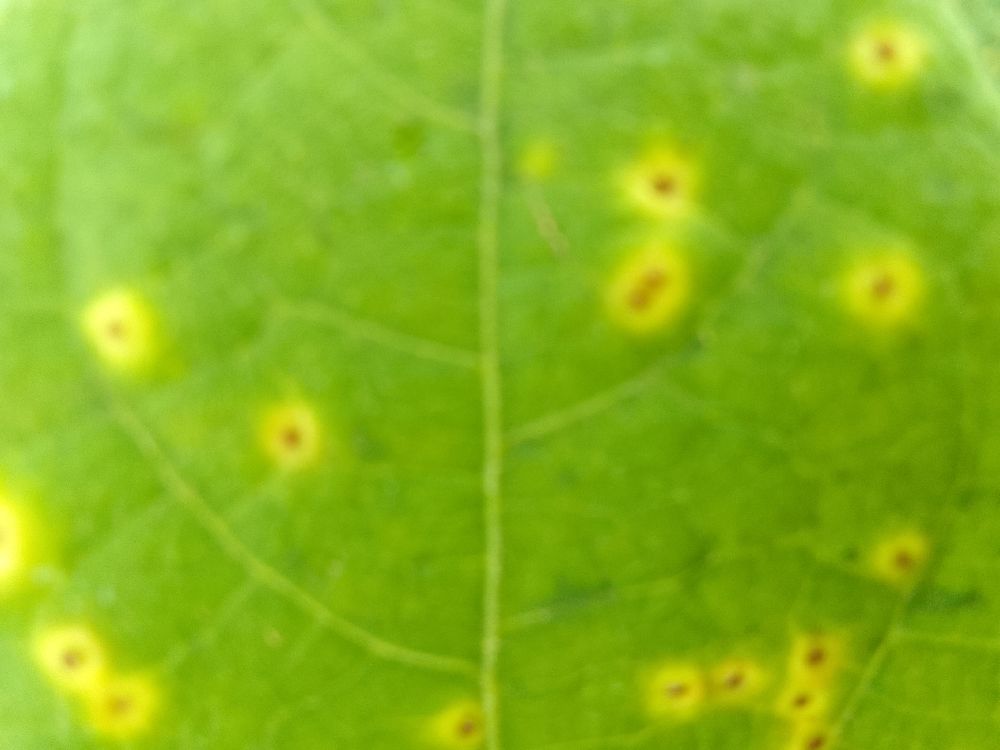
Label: rust